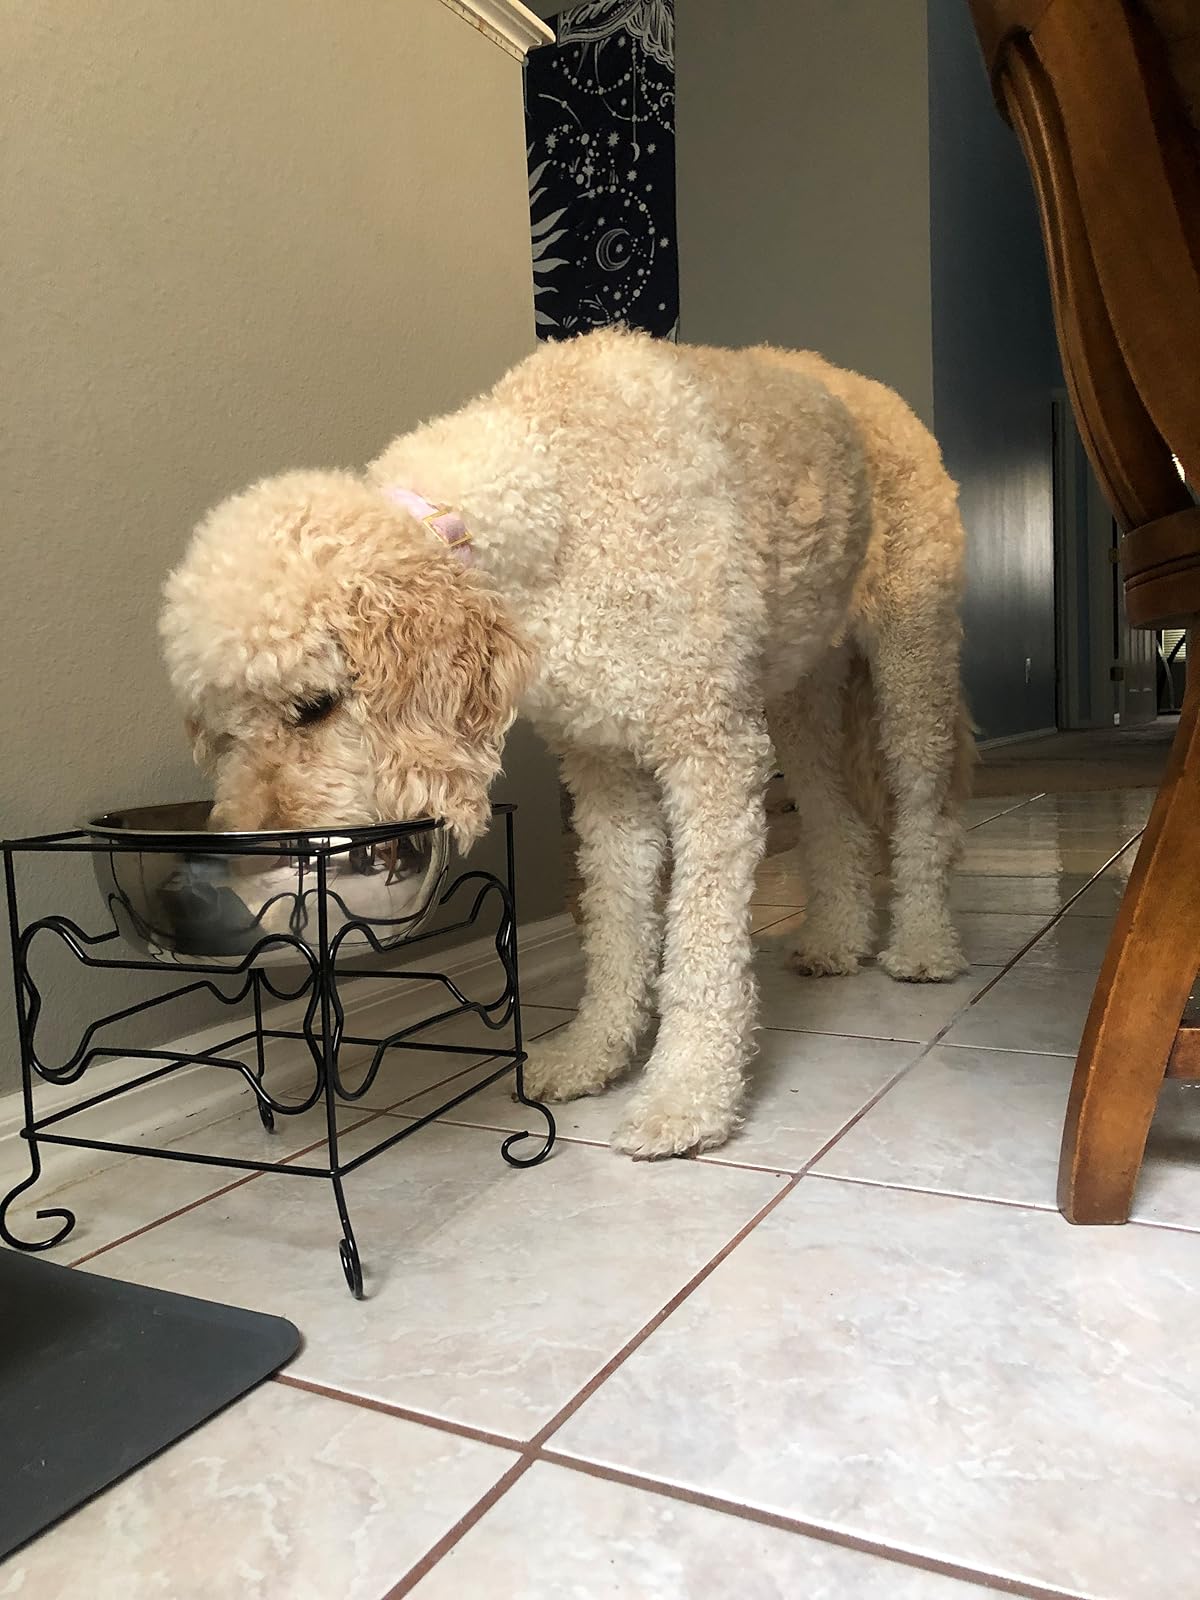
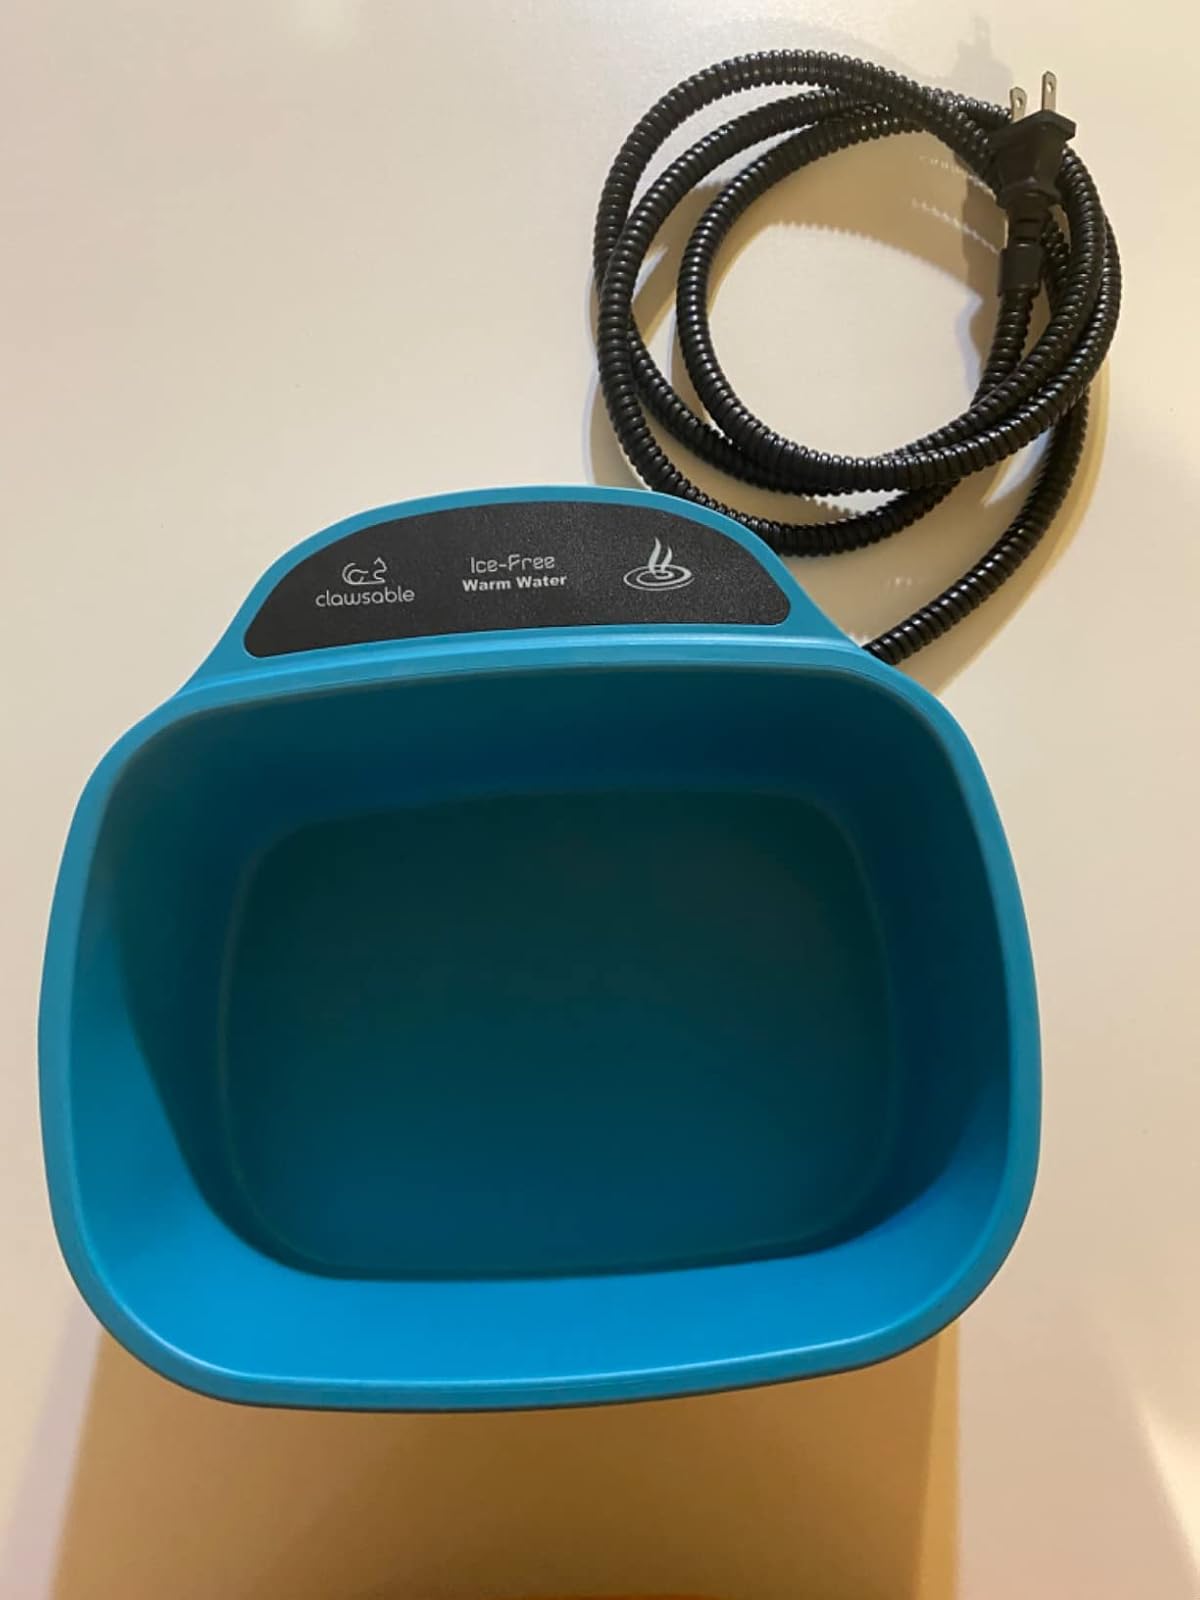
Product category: items_bowl
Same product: no